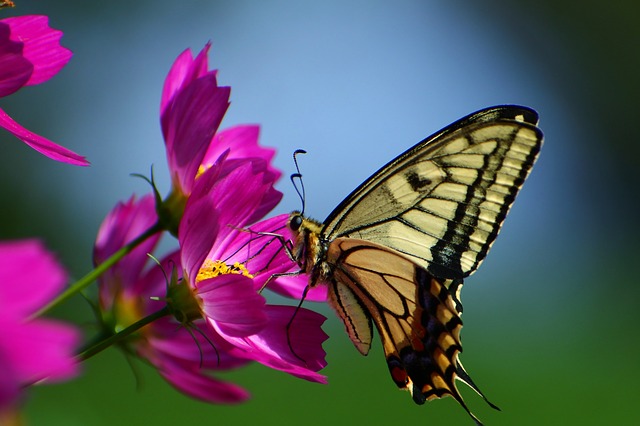
Label: butterfly